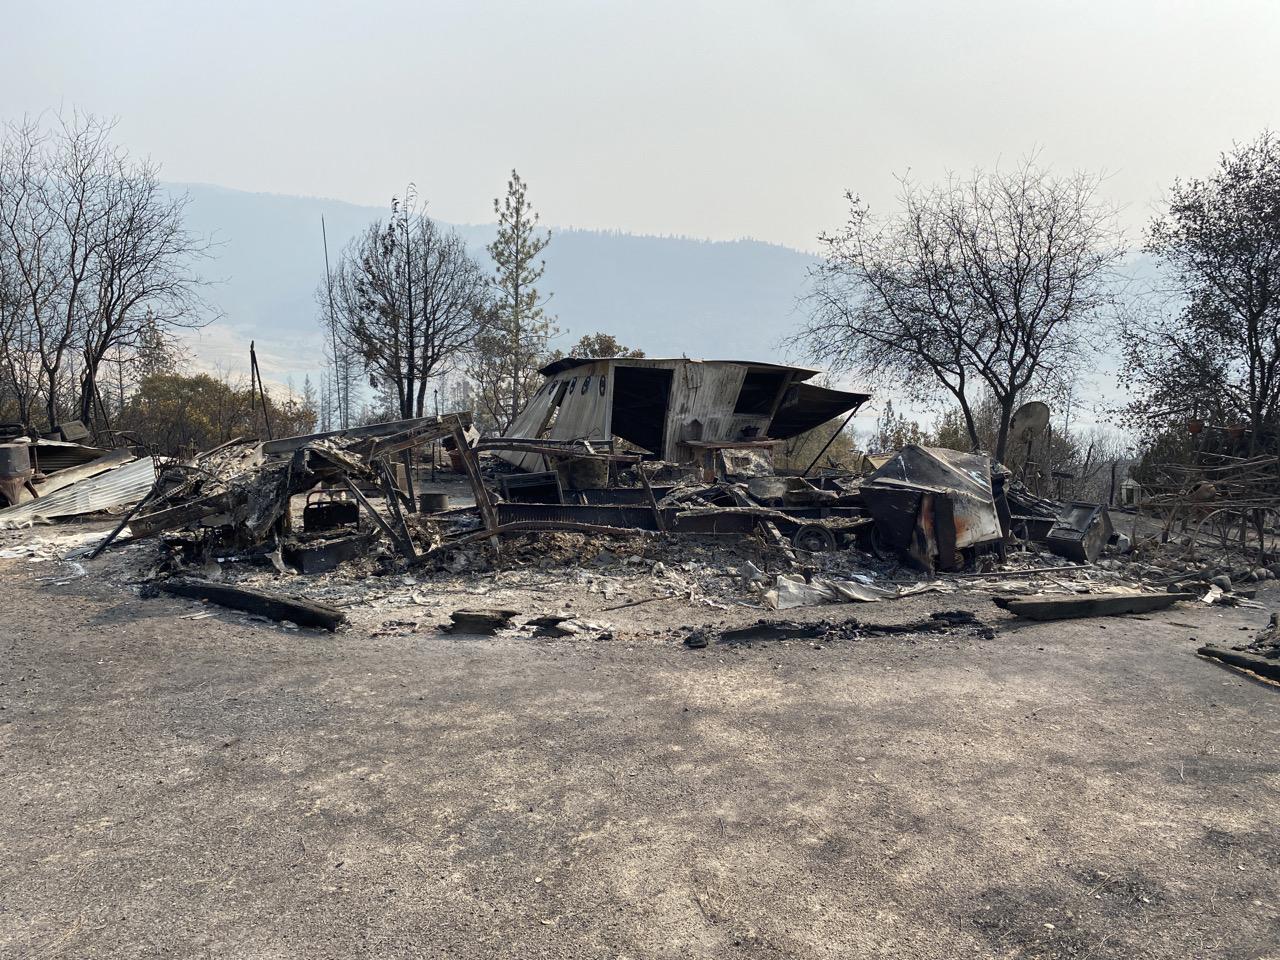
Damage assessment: destroyed